George Silviu

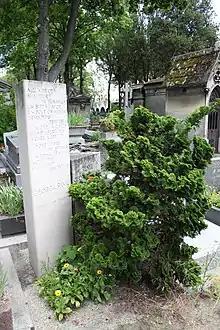
Grave in Père Lachaise Cemetery

His literary debut took place in "Gândirea" in 1927, with the children's verse play "Motanul încălțat" ("Puss in Boots"), written together with Adrian Maniu. There followed a series of children's books, sometimes signed with the pen name Moș Grigore Sfătosu: versified stories ("Verde Împărat și Zmeii", 1927), poems ("Jucării", 1932; "Flori și fluturi", 1934) and plays ("Ciufulici", 1927; "Brumărel", 1945; "Salba fermecată", 1958). In 1934, he published a poetry book for adults, "Paisie psaltul spune…"; this was followed the same year by "Înfrângeri, versuri inactuale", "Notații" (1936) and the fables in "Întâmplări cu tâlc" (1956). He also translated texts by Paul Bourget, Friedrich Nietzsche and Georges Duhamel.